T. R. Reid

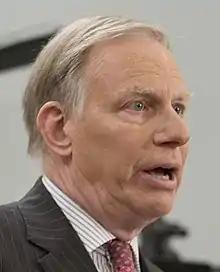
Reid at Miller Center in 2011

T. R. Reid (born Thomas Roy Reid III in 1944) is an American reporter, documentary film correspondent, and author. He has also been a frequent guest on National Public Radio (NPR)'s "Morning Edition". Reid currently lives in Denver, Colorado.